Religion in Houston

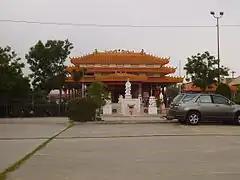
Texas Guandi Temple

A Taoist temple, Texas Guandi Temple is located in East Downtown. The temple was established in 1999 by a Vietnamese couple, Charles Loi Ngo and Carolyn, the former originating from China. They decided to build a temple to Guan Yu (Guandi) after surviving an aggravated robbery which occurred at their store in the Fifth Ward. They believed that Guandi saved their lives during the incident.